Wood Lane tube station (Central line)

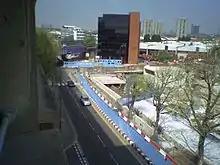
The station site being redeveloped in 2006

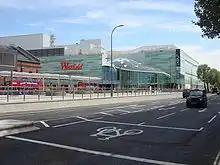
The former site of Wood Lane is now occupied by the Westfield London bus interchange. At left, the brick building is the line's former power station.

Until the station's demolition between 2003 and 2005, the old eastbound platform could still be seen from passing trains heading from White City to Shepherd's Bush and the former eastbound platform was incorporated into the new depot's roads using the single track, which can clearly be seen when leaving White City station when travelling to Shepherd's Bush.